Anodonthyla jeanbai

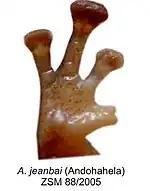
Views of palmar surfaces of male specimen, showing detail of first finger and prepollex.

The species has been found only at a single surveyed site at a relatively high elevation in the Andohahela National Park, which is located at the southern end of Madagascar, in the province of Toliara.